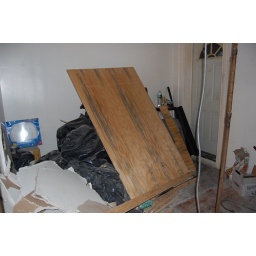
The porch is in those black bags